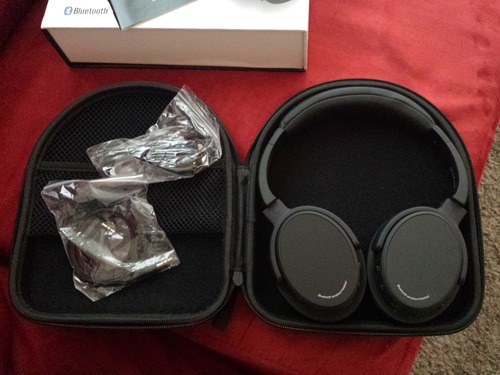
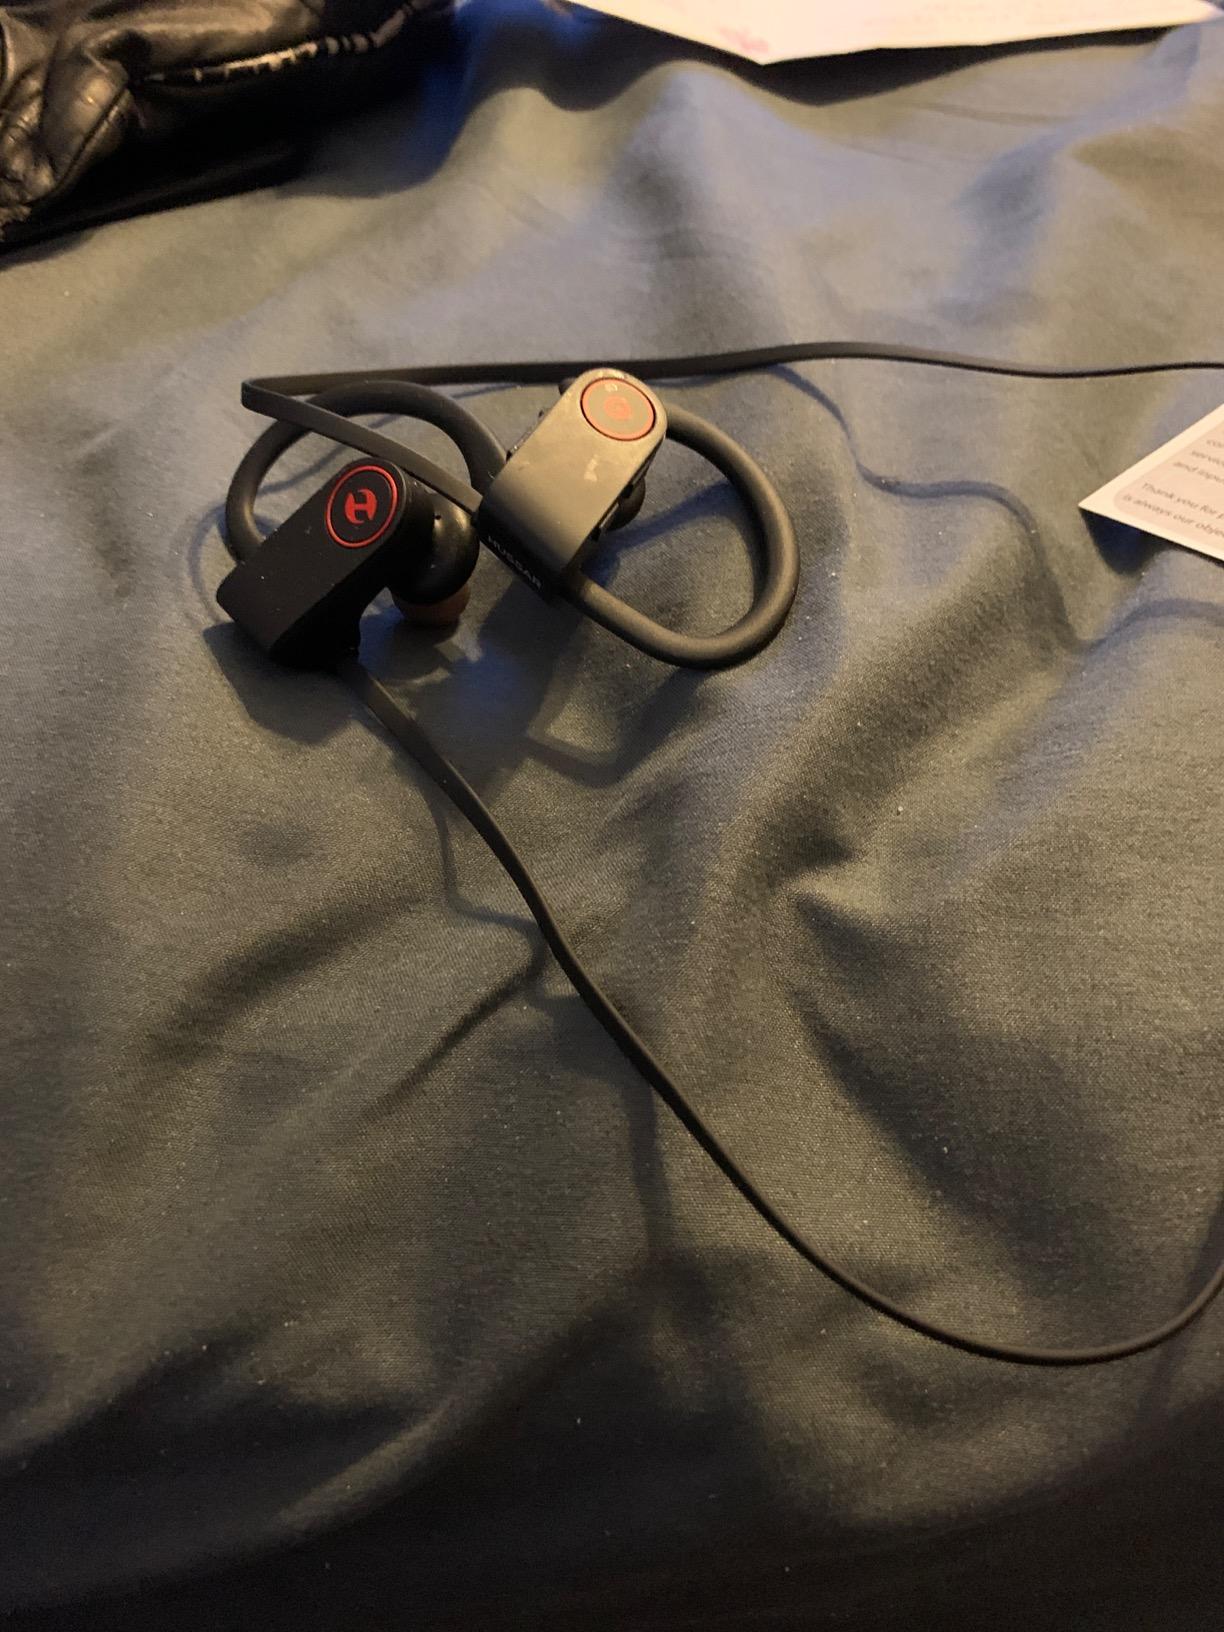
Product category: headphones
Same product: no